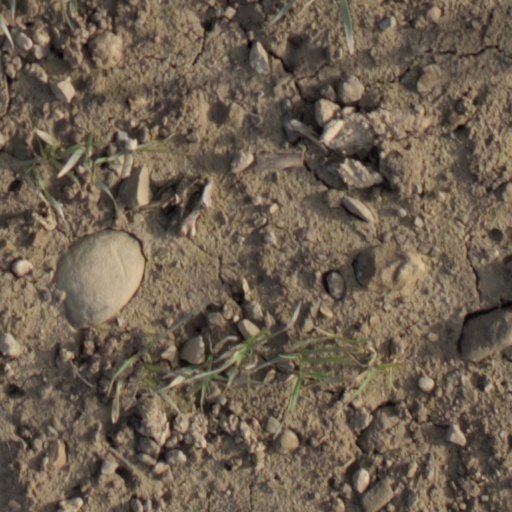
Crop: wheat